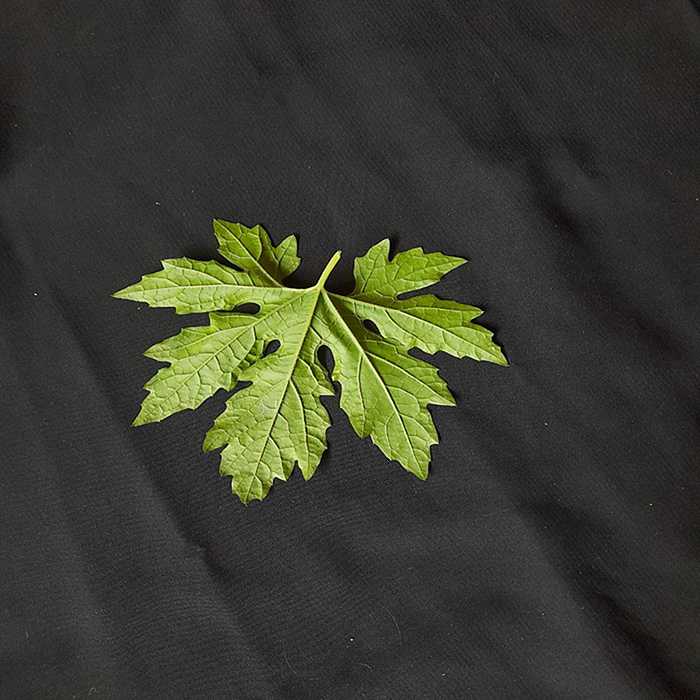
Plant: Bitter Gourd
Label: Fresh leaf